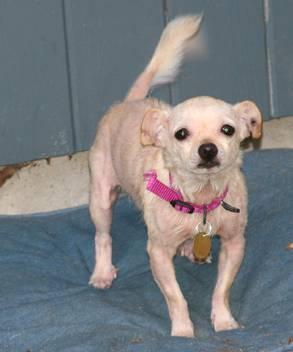
dog